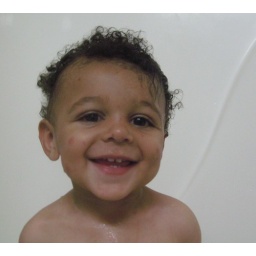
bath in the hotel. fun. no toys, just the colander, bucket, water glass. no bubbles